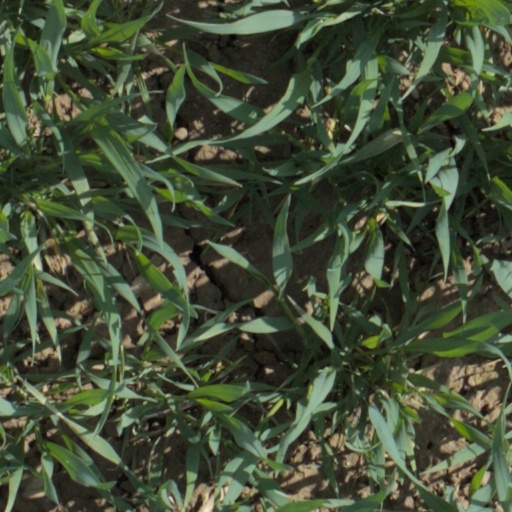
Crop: wheat